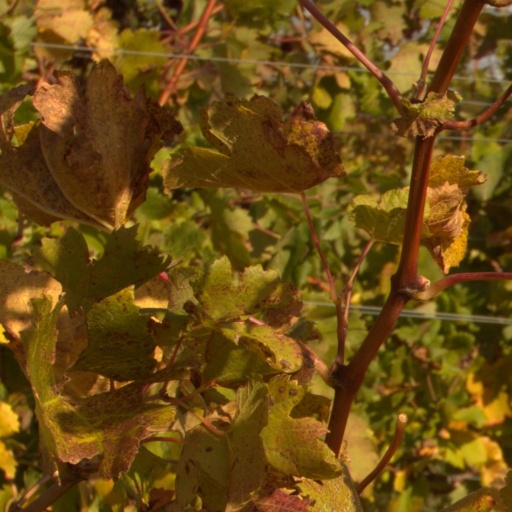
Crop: grape